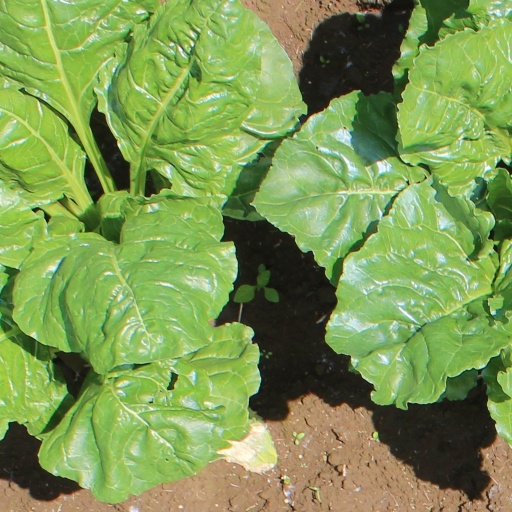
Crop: sugar beet